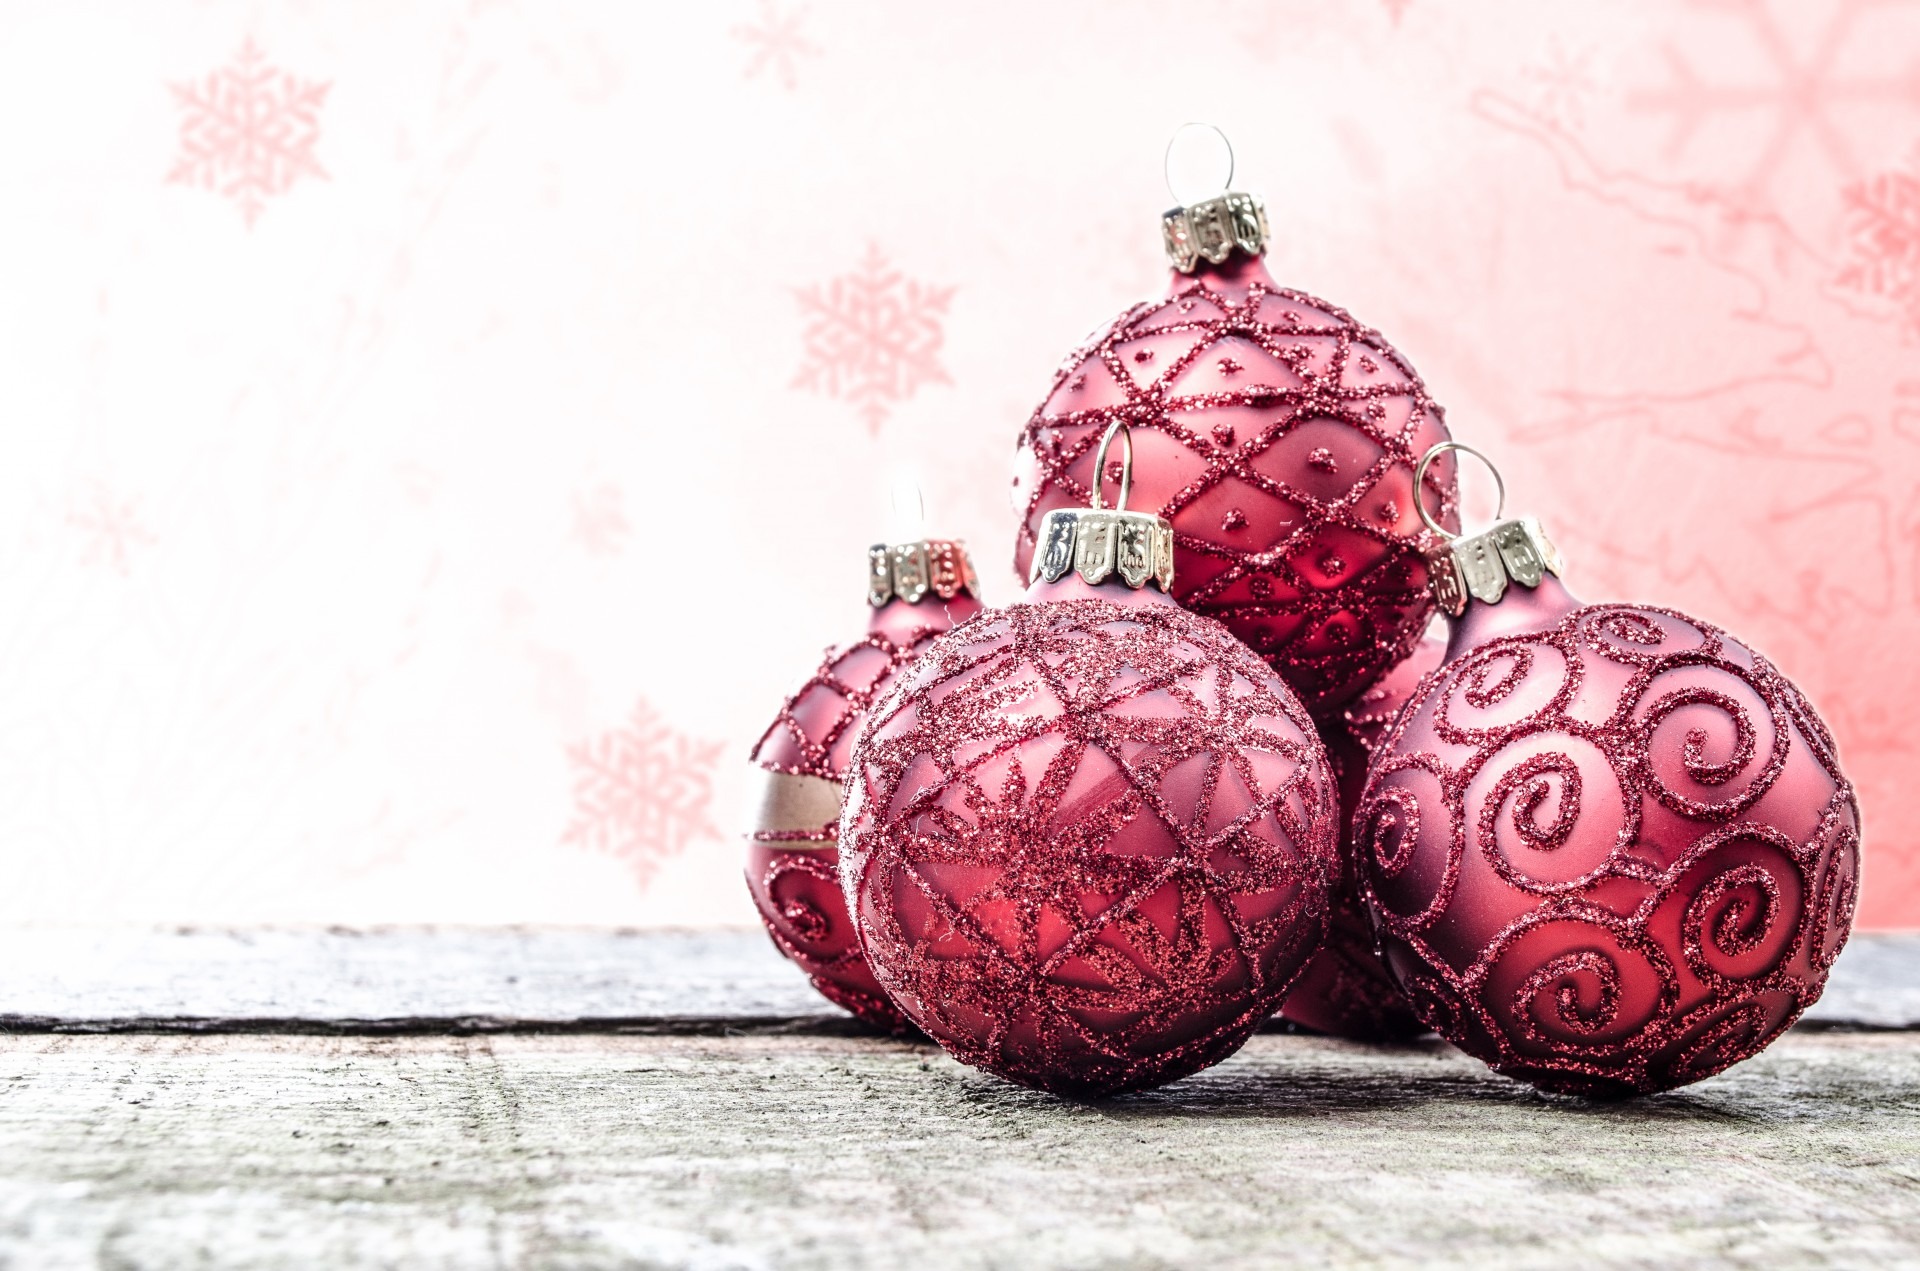
white, star, flower, celebration, sign, decoration, pattern, food, red, produce, macro, holiday, gray, pink, christmas, decor, season, ornament, sparkle, christmas time, art, seasonal, ball, new, xmas, traditional, holy night, christmas card, christmas star, easter egg, christmas baubel, christmas baubels